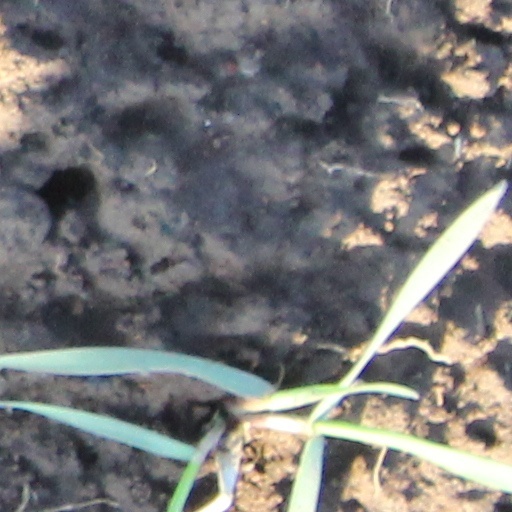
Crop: wheat